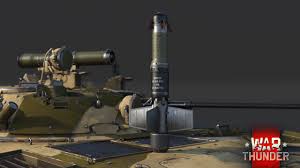
Label: BMP